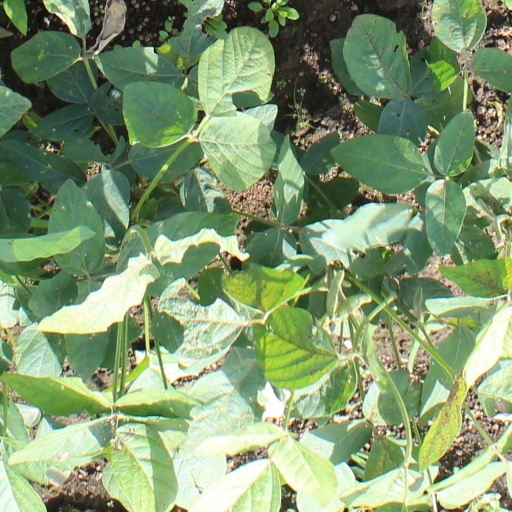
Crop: soybean